Omagh

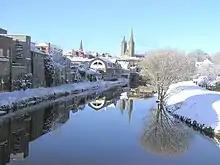
Snow is common in Omagh during the winter months. Shown here is the River Strule.

The name Omagh is an anglicisation of the Irish name "an Óghmaigh" (modern Irish "an Ómaigh"), meaning "the virgin plain". A monastery was apparently established on the site of the town about 792, and a Franciscan friary was founded in 1464. Omagh was founded as a town in 1610. It served as a refuge for fugitives from the east of County Tyrone during the 1641 Rebellion. In 1689, James II arrived at Omagh, en route to Derry. Supporters of William III, Prince of Orange, later burned the town.